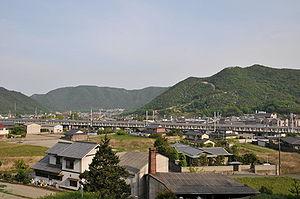
Bizen est une municipalité ayant le statut de ville dans la préfecture d'Okayama, au Japon.